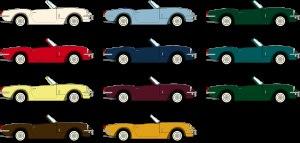
La Triumph Spitfire est une automobile de type roadster à deux places et moteur 4 cylindres en ligne, construite de 1962 à 1980 par le constructeur automobile britannique Triumph, conçue par Harry Webster, et munie d’une carrosserie dessinée par Giovanni Michelotti. Prévue pour être une voiture de sport à bon marché, elle est basée sur la Triumph Herald, une petite berline. La Triumph GT6, un coupé à moteur 6 cylindres, en est dérivée.